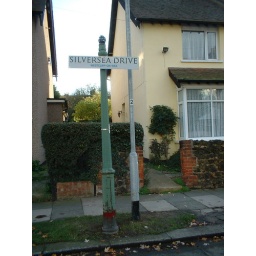
we saved our old lamp from the street and have it in the garden